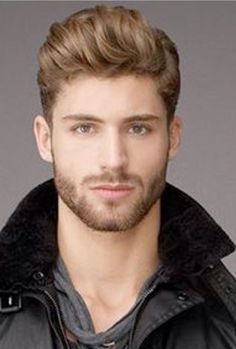
Label: Colored